Sridevi Soda Center

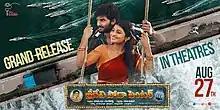
Theatrical release poster

Sridevi Soda Centre is a 2021 Indian Telugu-language romantic action drama film written by Nagendra Kasi and directed by Karuna Kumar and produced by Vijay Chilla and Shashi Devireddy under the banner of 70mm Entertainments. The film stars Sudheer Babu and Anandhi while Naresh and Satyam Rajesh play supporting roles. The film was released theatrically on 27 August 2021.